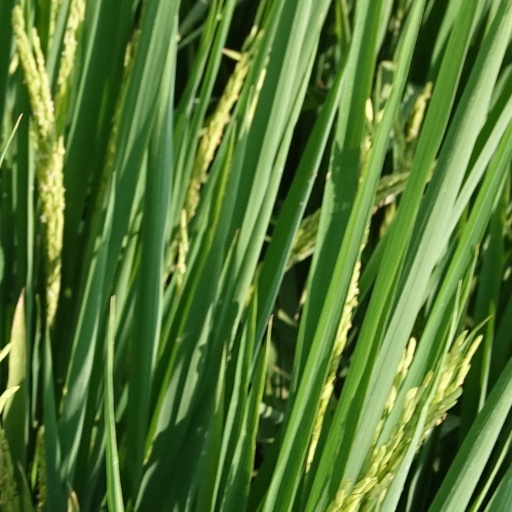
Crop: rice